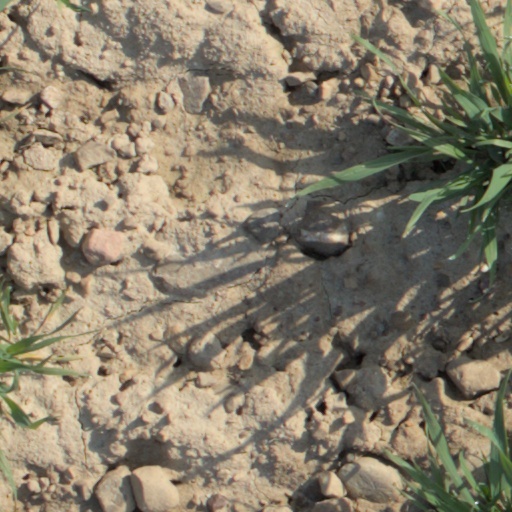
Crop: wheat